Karuk language

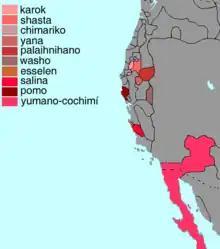
Hokan Languages

Karuk is a language isolate, sharing few if any similarities with other nearby languages. Historically, the American linguist Edward Sapir proposed it be classified as part of the Hokan family, although little evidence supports this proposal. As Bright wrote, "The Karok language is not closely or obviously related to any other (in the area), but has been classified as a member of the northern group of Hokan languages, in a subgroup which includes Chimariko and the Shasta languages, spoken in the same general part of California as Karok itself."